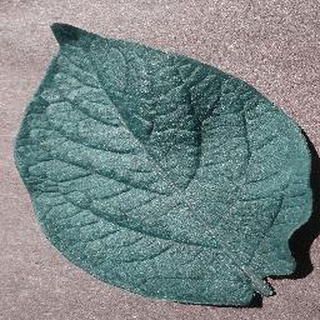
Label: healthy_potato